Tadeusz Hołdys High-Mountain Meteorological Observatory on Śnieżka

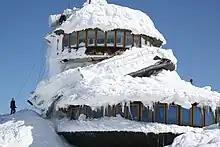
Observatory on Śnieżka in March, 2009

From the moment of its construction, the new building aroused controversy, mostly due to its lack of reference to mountain and Sudeten architecture. It did, however, fit in with the trend of futuristic buildings built in the Sudetenland in Czechoslovakia at that time, represented among others by the hotel on the top of Ještěd (1966-1973), or the TV transmission tower on Praděd (1977-1983).